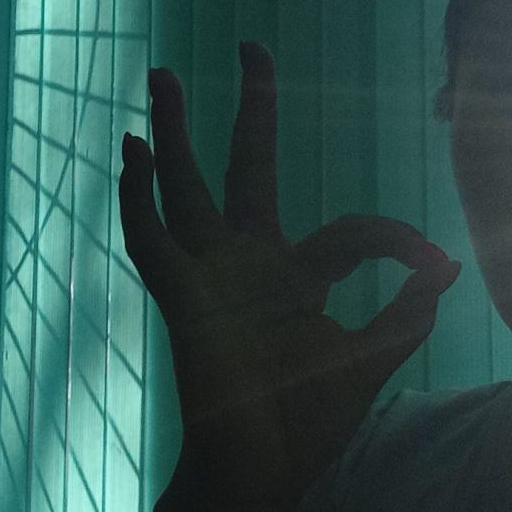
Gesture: ok